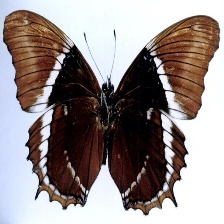
Species: BROWN SIPROETA